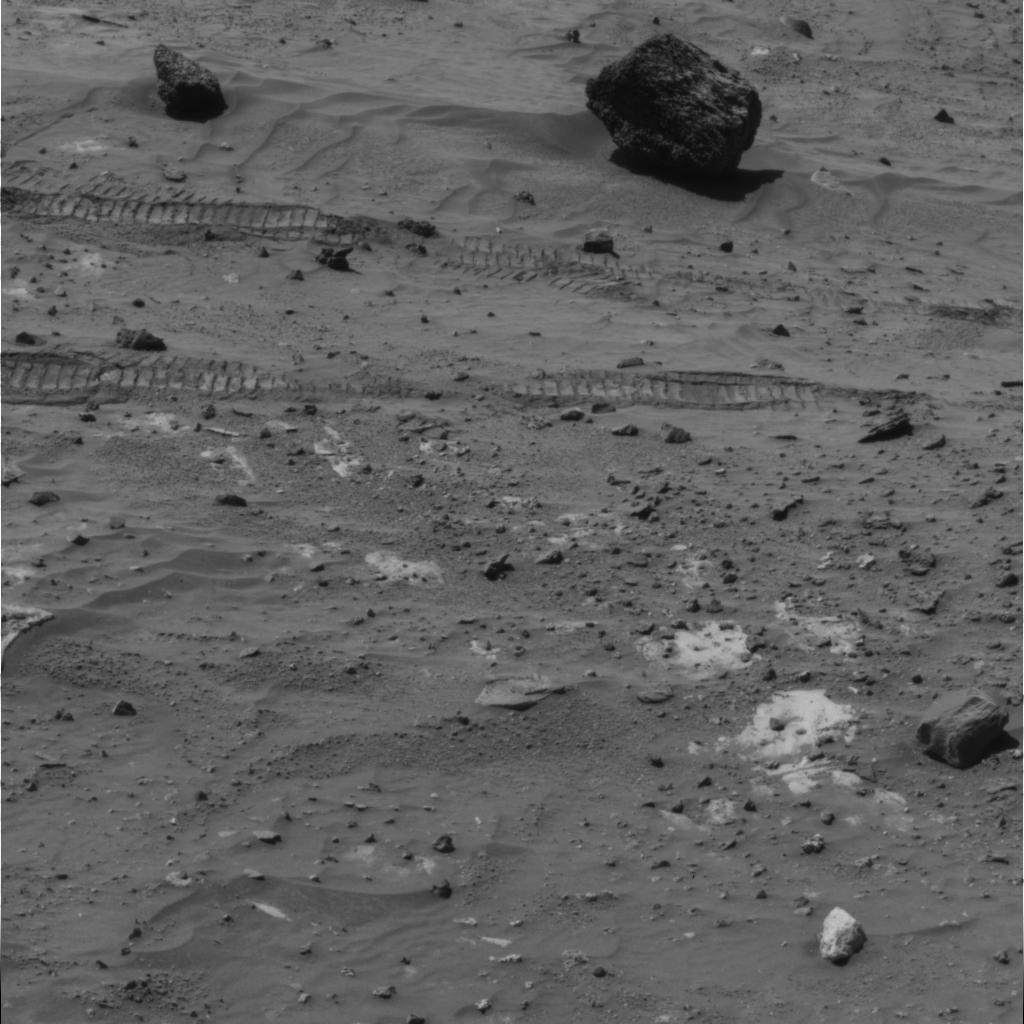
Surface features visible: Rover Tracks, Rock Outcrops, Float Rocks, Clasts, Dunes/Ripples, Rock (Round Features), Soil, Nearby Surface